Sandefjord Museum

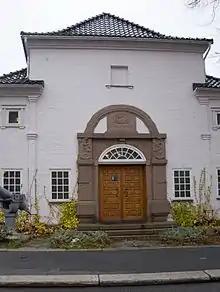
Sandefjord Museum designed 1917 by architect Niels Winge Grimnes

Sandefjordmuseene ("Hvalfangstmuseet") is a museum located in Sandefjord, Norway. It is dedicated to the whaling industry and is the only specialized museum on the subject of whales and whaling in Europe. Since 2009, the museum has been associated with the Vestfold Museum ("Vestfoldmuseene"). It is one of the largest whaling museums in the world, and Europe's only museum dedicated to the whaling industry.